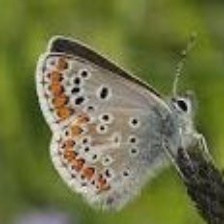
Species: BROWN ARGUS
Butterfly family (ImageNet category): lycaenid_butterfly